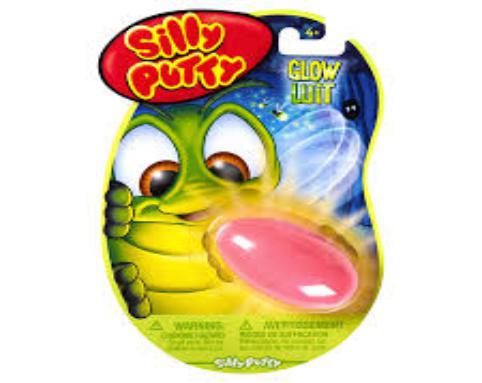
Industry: Leisure